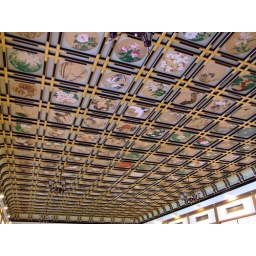
230 pictures about flowers and birds were drawn by 144 artists. Amazing!